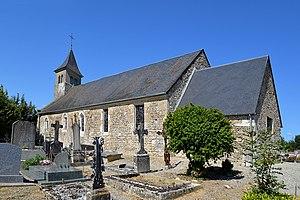
Ménil-Froger (Orne)
Ménil-Froger est une commune française, située dans le département de l'Orne en région Normandie, peuplée de 55 habitants.